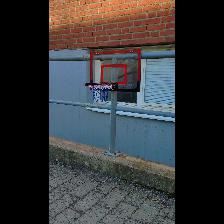
Label: NonHuman